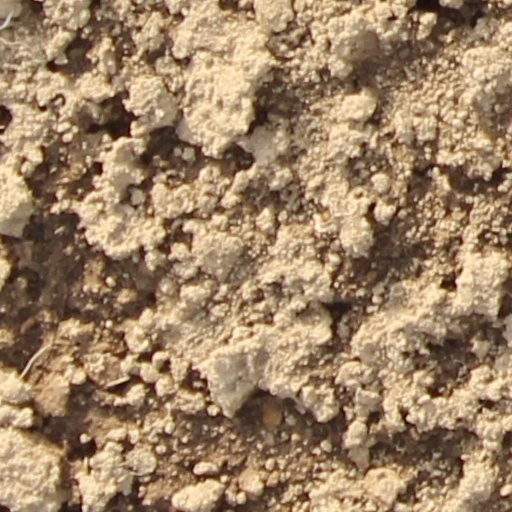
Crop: wheat